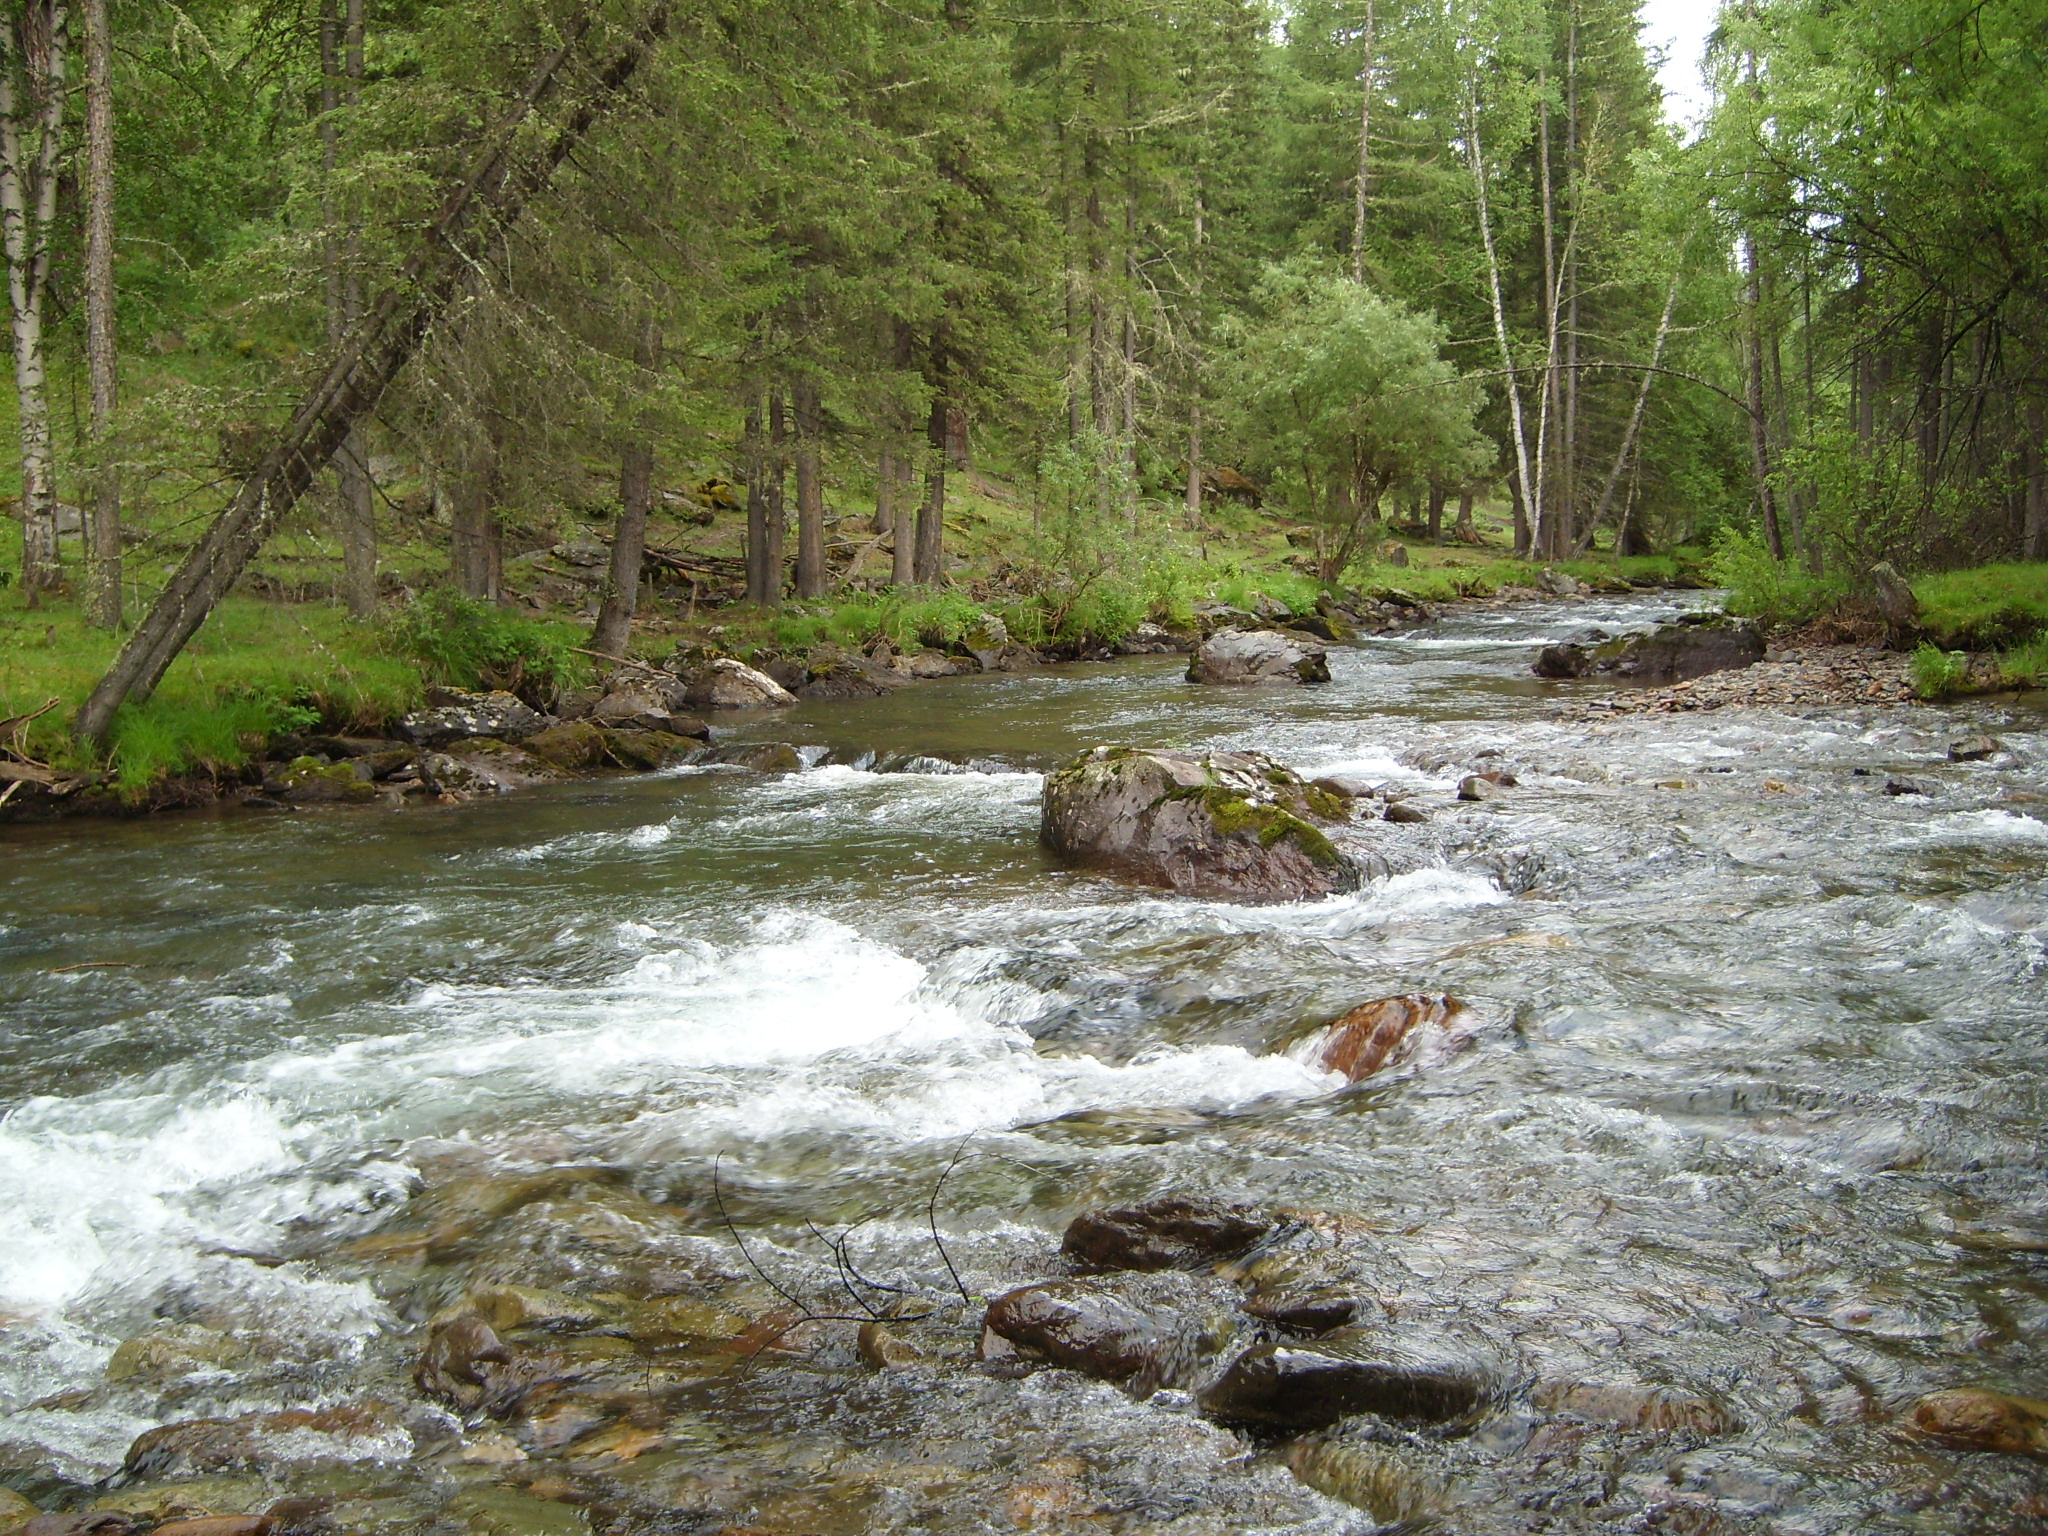
stream, water, river, watercourse, creek, rapid, body of water, water resources, nature reserve, riparian zone, wilderness, stream bed, arroyo, fluvial landforms of streams, tributary, tree, riparian forest, biome, bank, rock, state park, forest, old growth forest, water feature, landscape